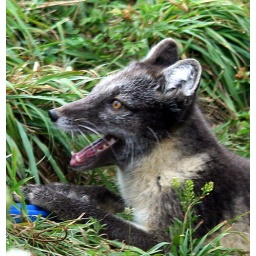
A thickly furred, short-eared fox, Alopex lagopus, of the arctic regions, brownish gray in summer and white in winter.